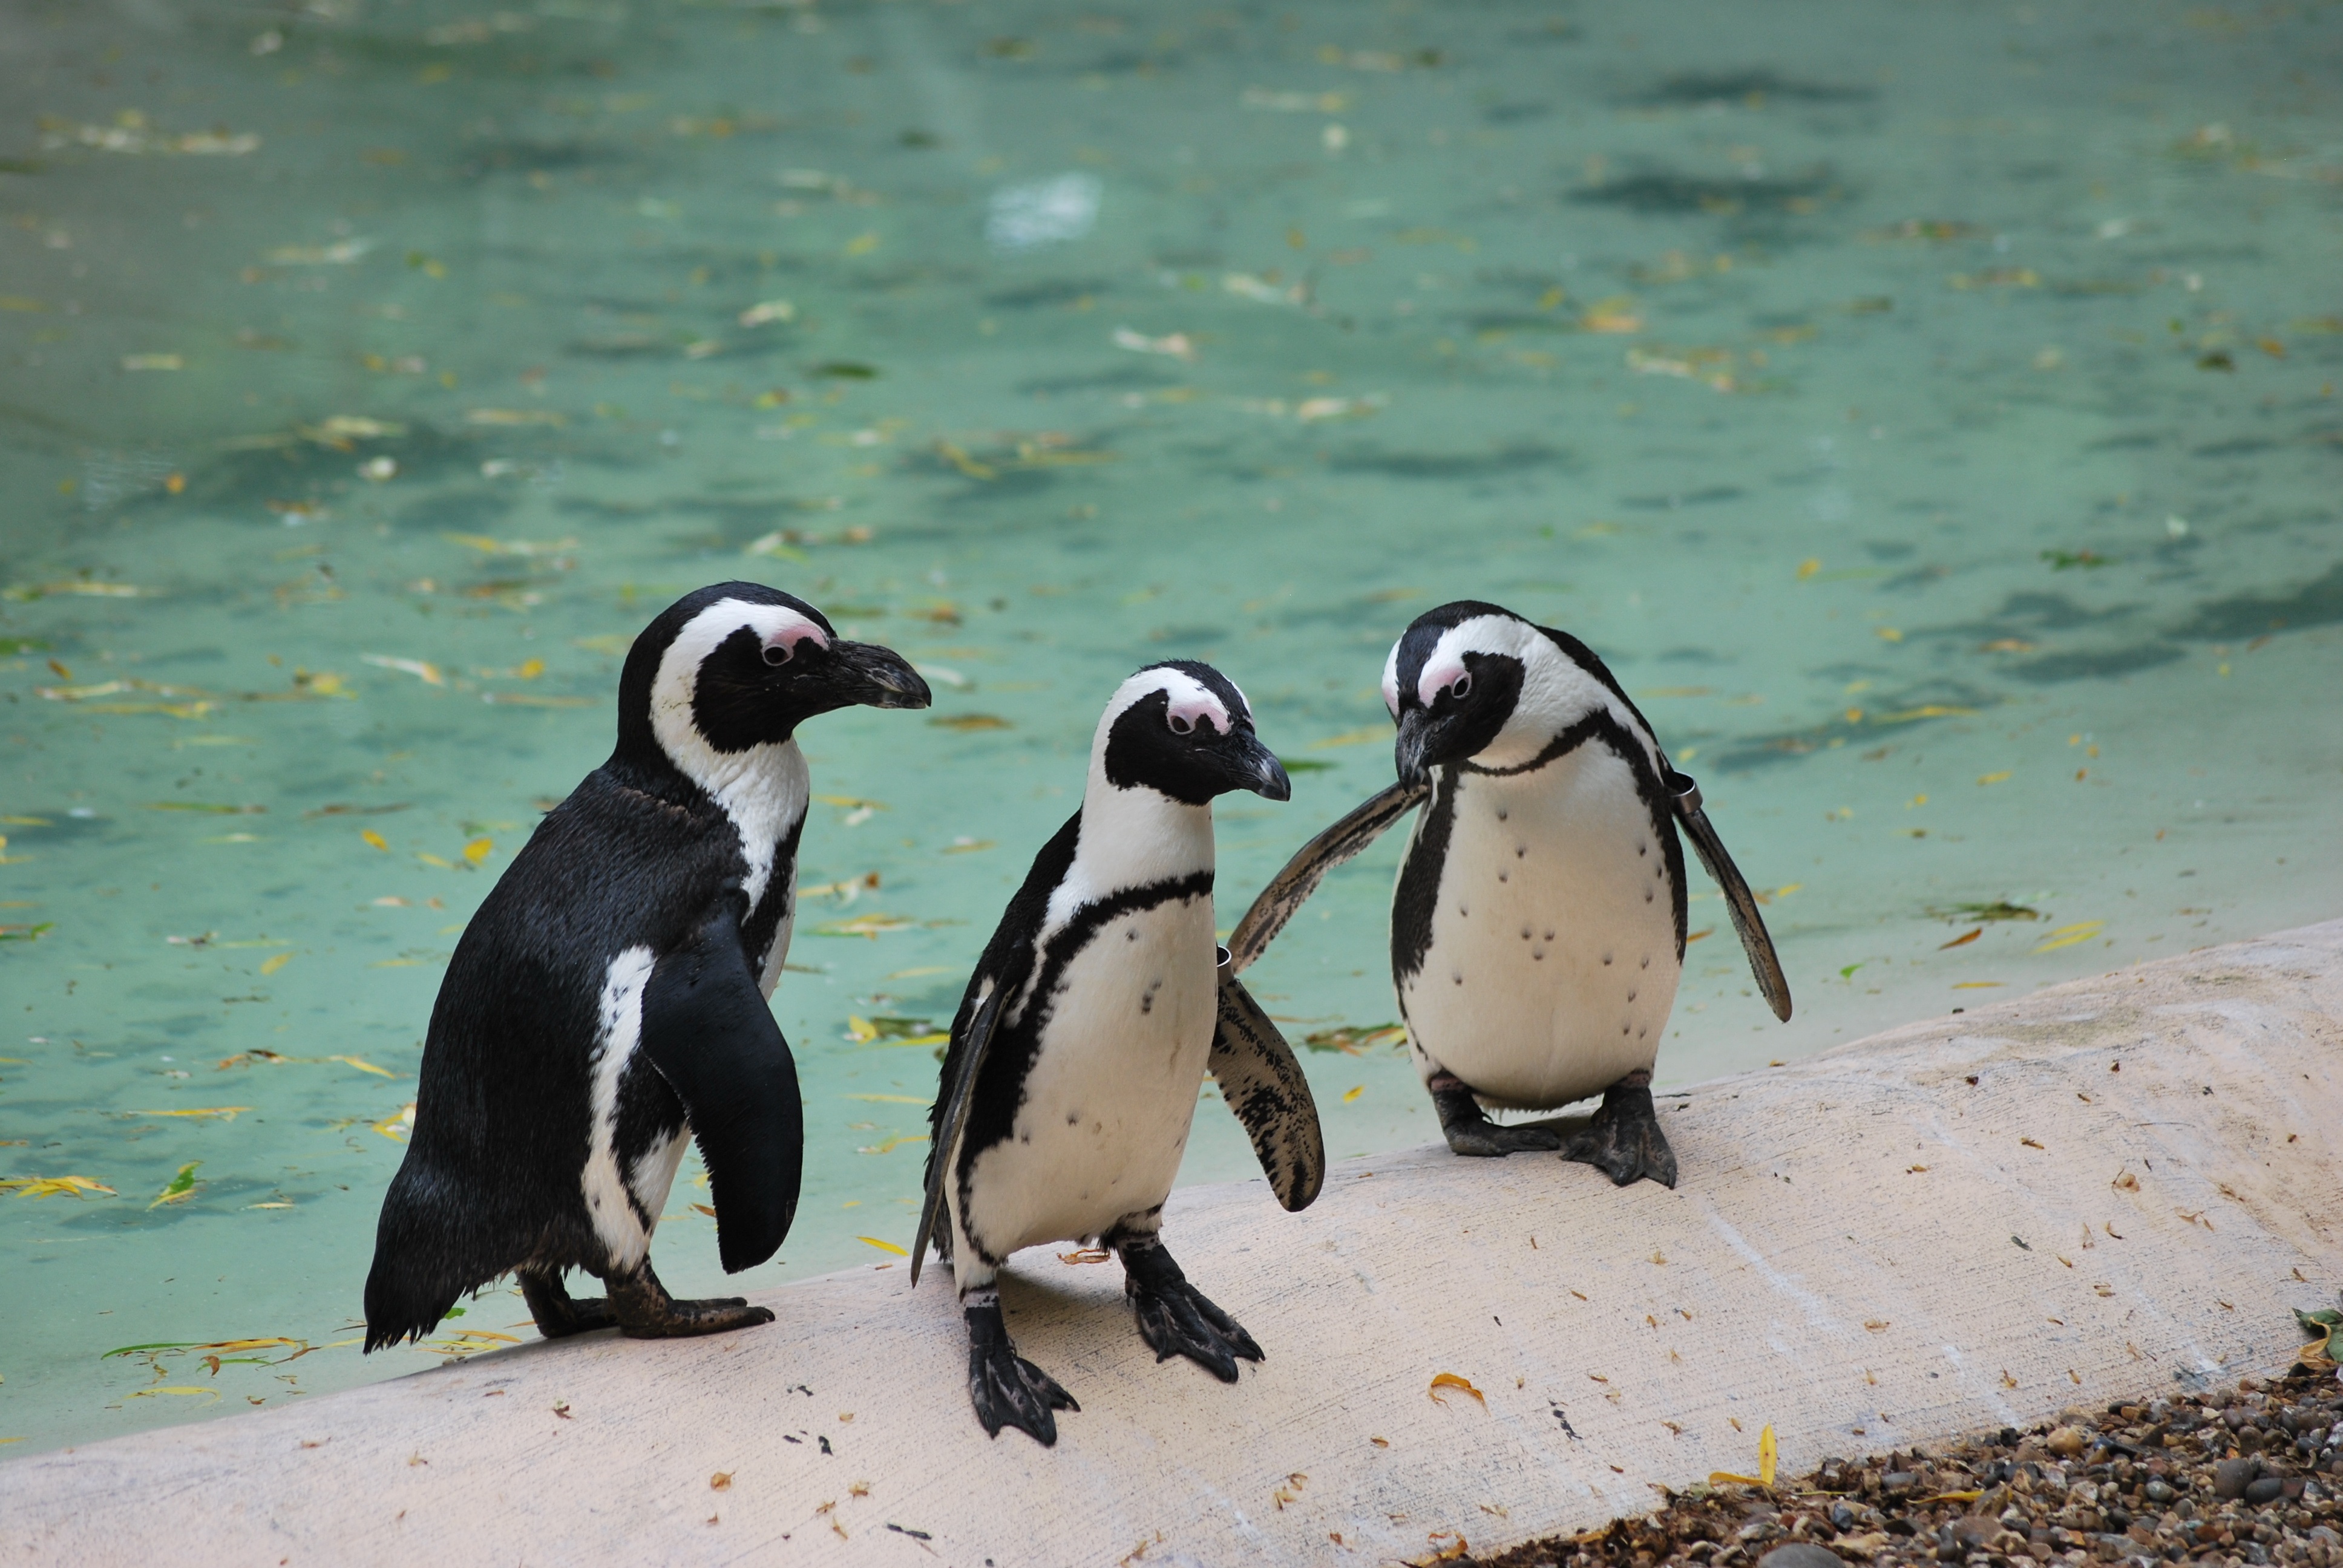
nature, bird, animal, cute, wildlife, wild, zoo, beak, arctic, fauna, penguin, polar, vertebrate, flightless bird, king penguin